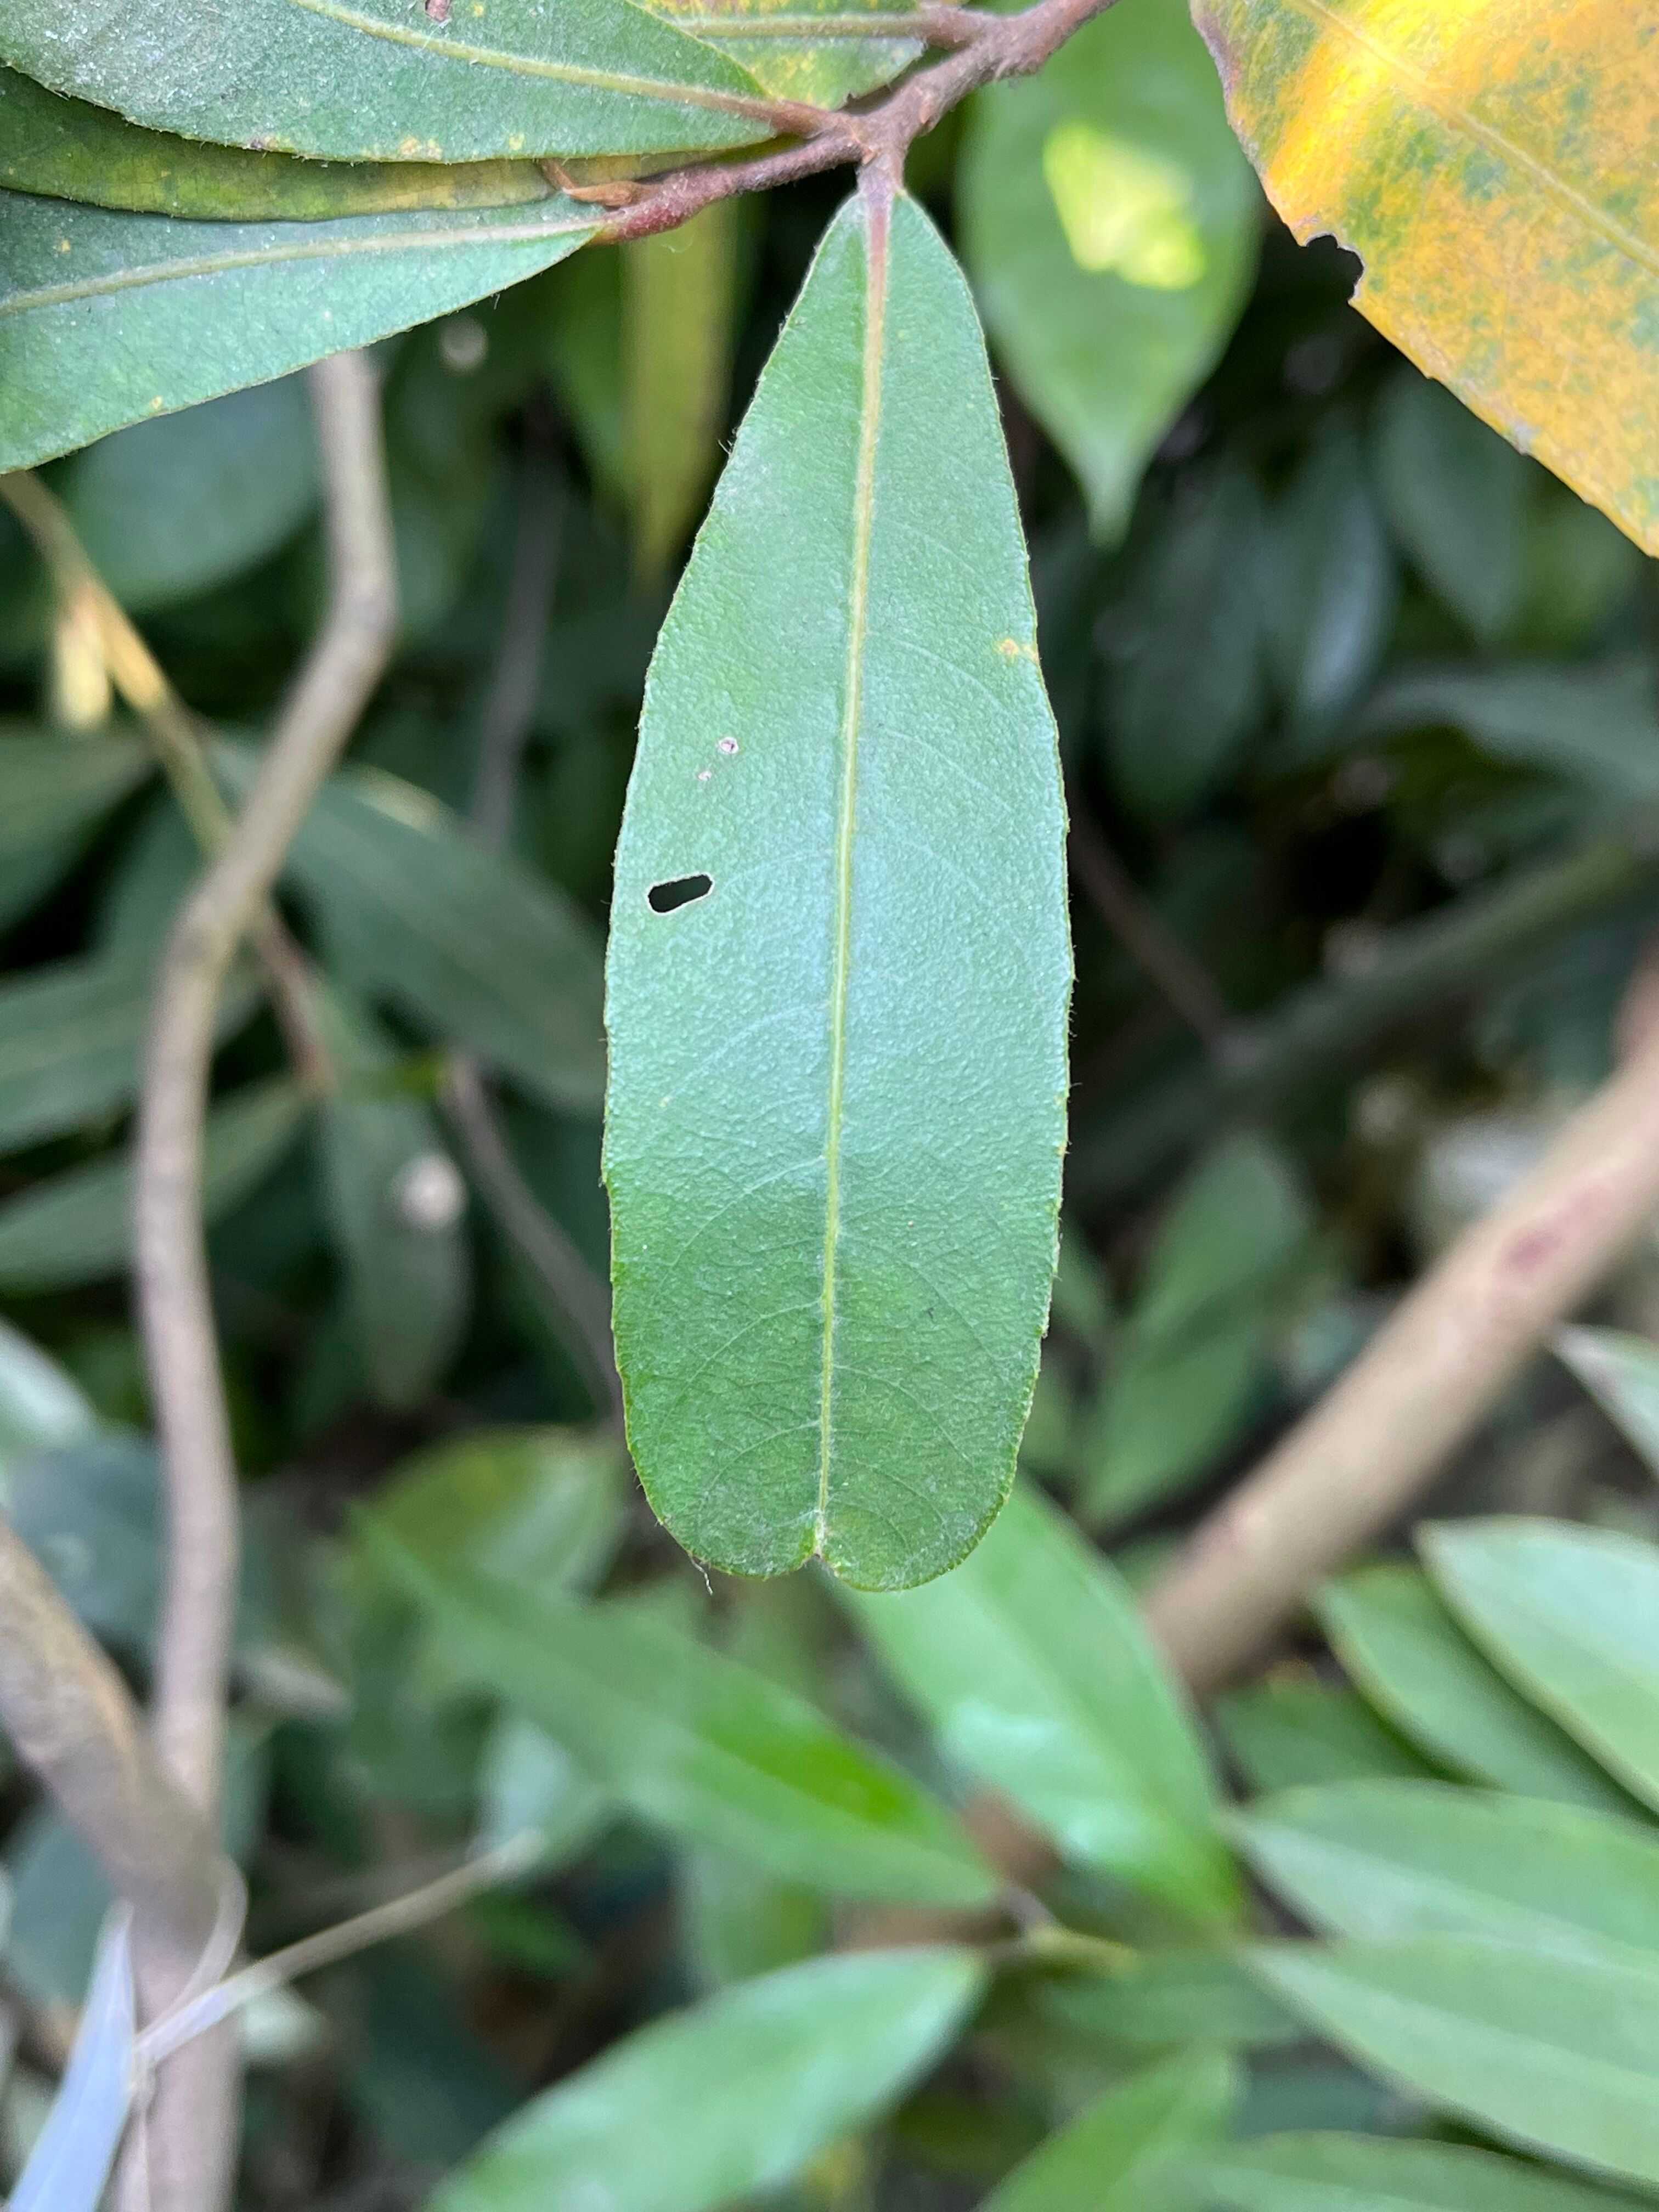
Plant species: terminalia-arjuna